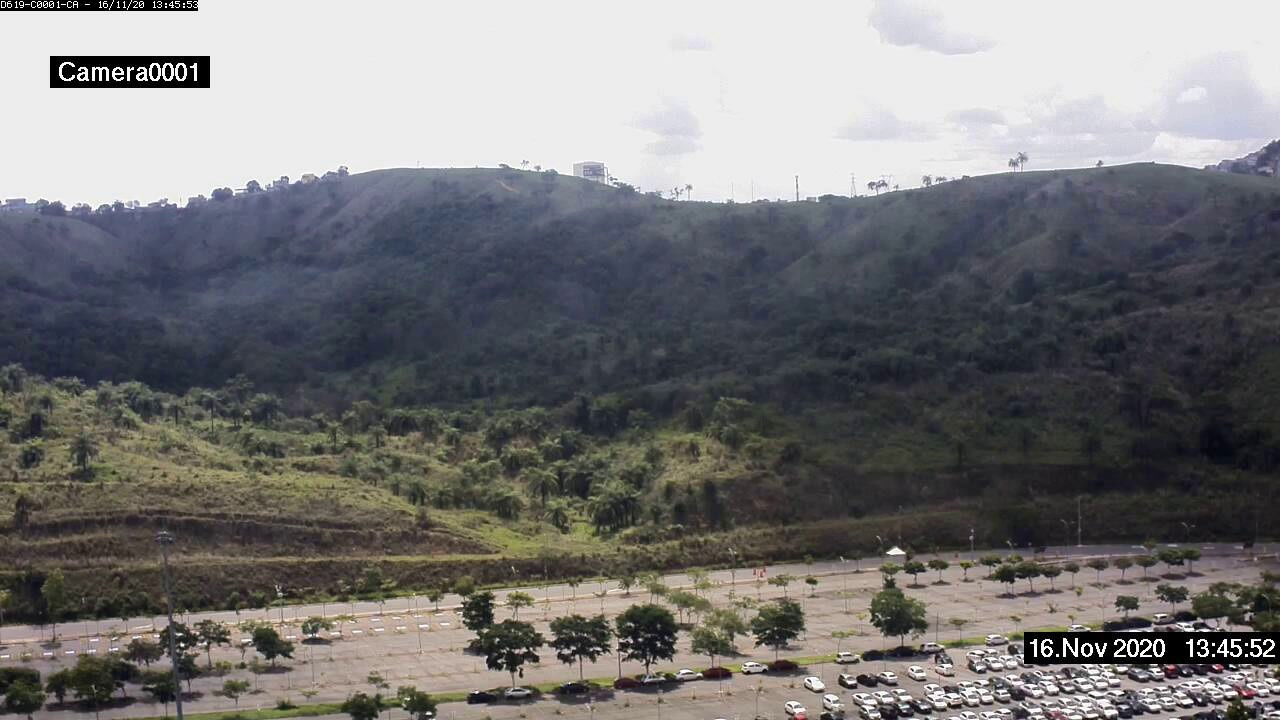
Fire: no
Smoke: no